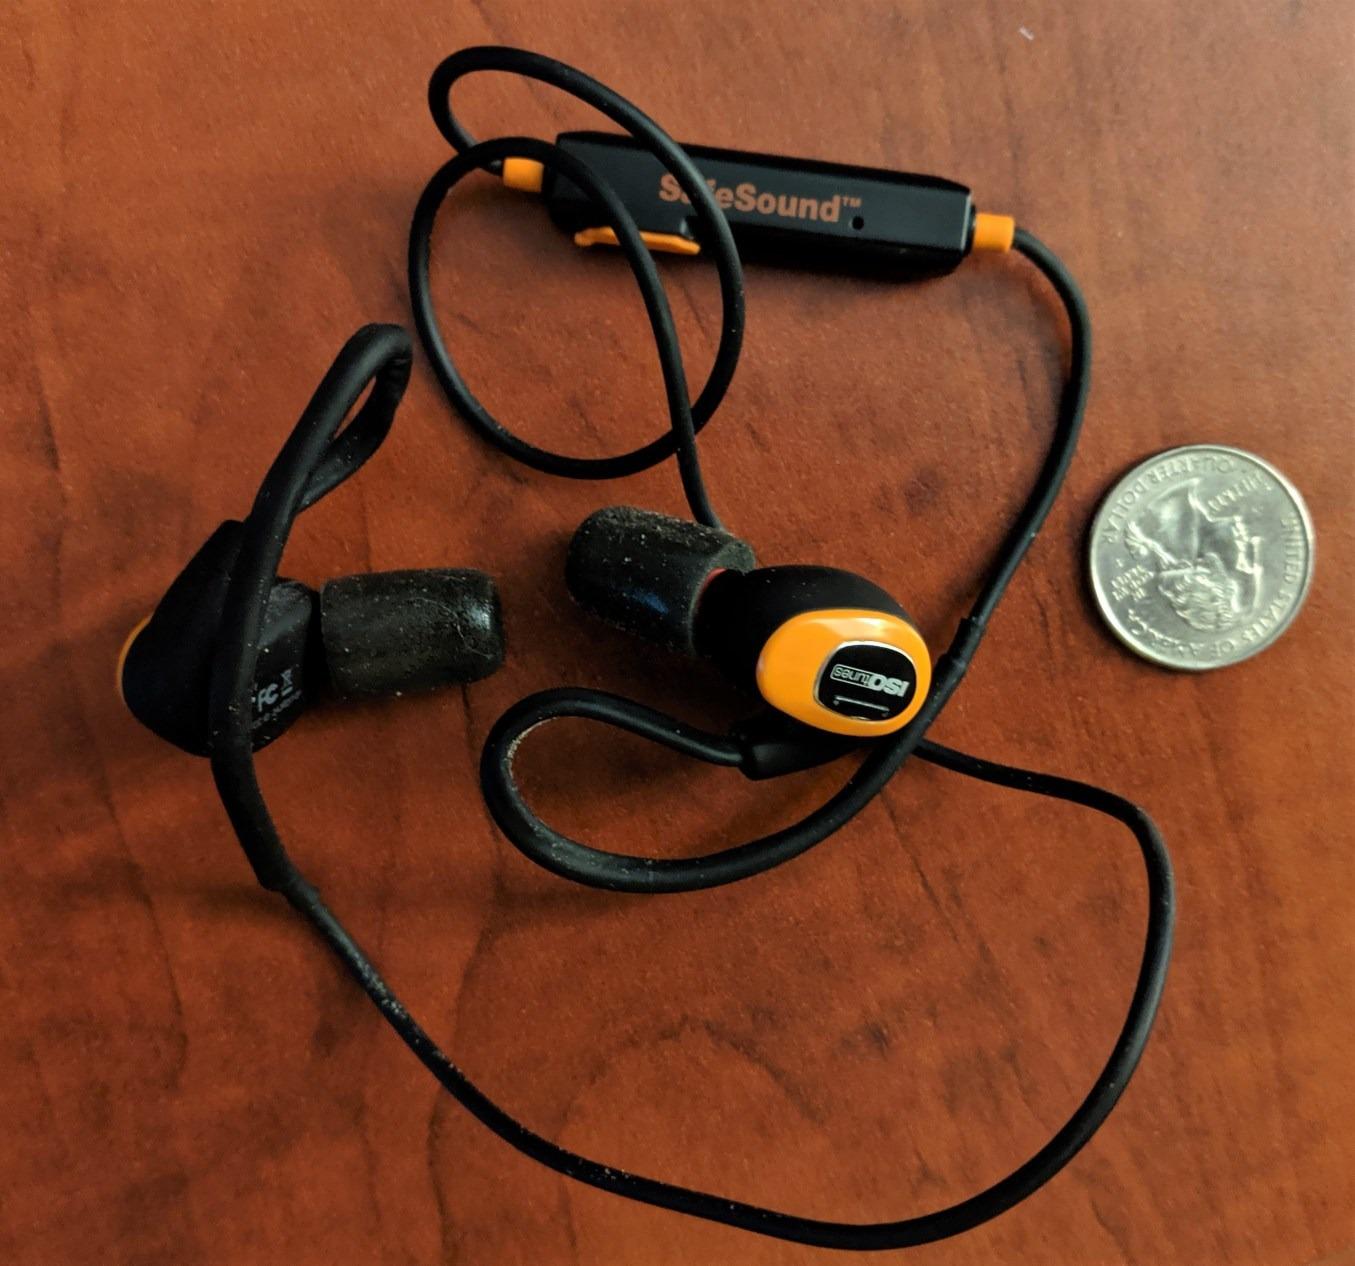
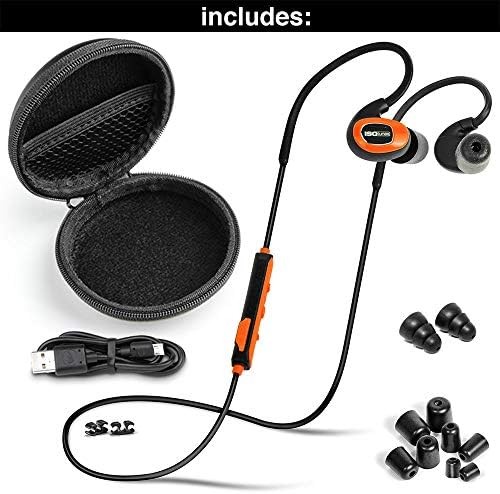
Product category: headphones
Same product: yes